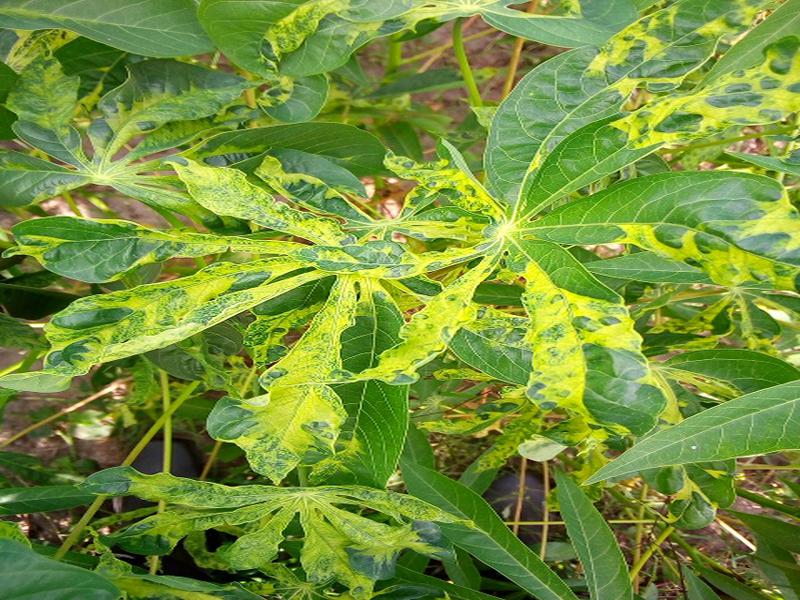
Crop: cassava
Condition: mosaic_disease